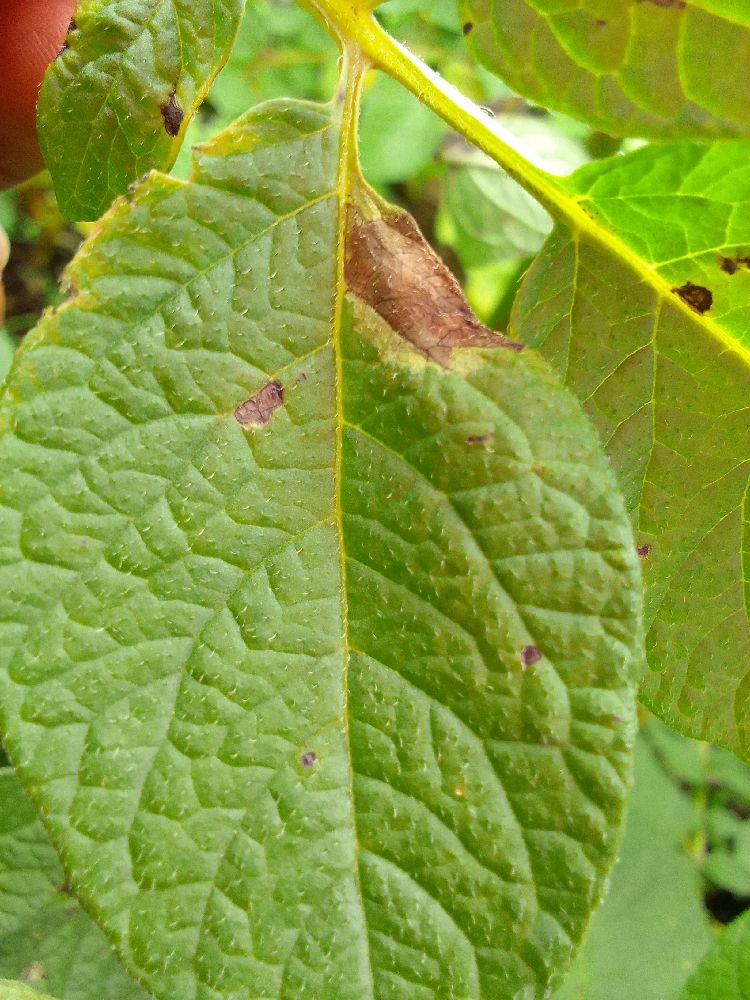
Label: Late blight